First Avenue School

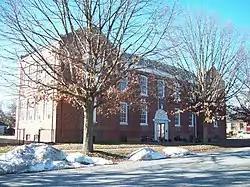
First Avenue School, December 2009

First Avenue School is a historic school building at Glen Burnie, Anne Arundel County, Maryland. It is a large classically inspired building prominently situated on a mostly residential street, one block west of Glen Burnie's central business district. It was built and probably designed by Edward Woodfall, a noted local architect and builder. The school has two sections; one built in 1899 and a second in 1917. The first section is a brick, one-story, two-room, hip-roofed building now serves as a rear wing to the 1917 addition. The large two-story brick gable-roofed Classical Revival-style addition more than quadrupled the school's size. After closure as a school, the building was used as a beauty school and church, and is being converted to condominiums.